Theodore Roosevelt National Park

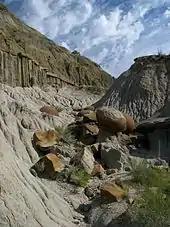

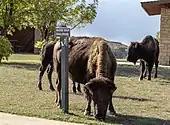
Bisons at the Painted Canyon Visitor Center

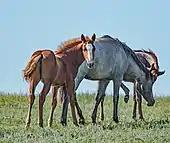
Wild horses

Both main units of the park have scenic drives, approximately of foot and horse trails, wildlife viewing, and opportunities for back country hiking and camping. There are three developed campgrounds: Juniper Campground in the North Unit, Cottonwood Campground in the South Unit, and the Roundup Group Horse Campground in the South Unit. Wildlife viewing is popular.